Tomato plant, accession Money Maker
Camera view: horizontal (90 deg, fisheye); turntable rotation: 180 degrees
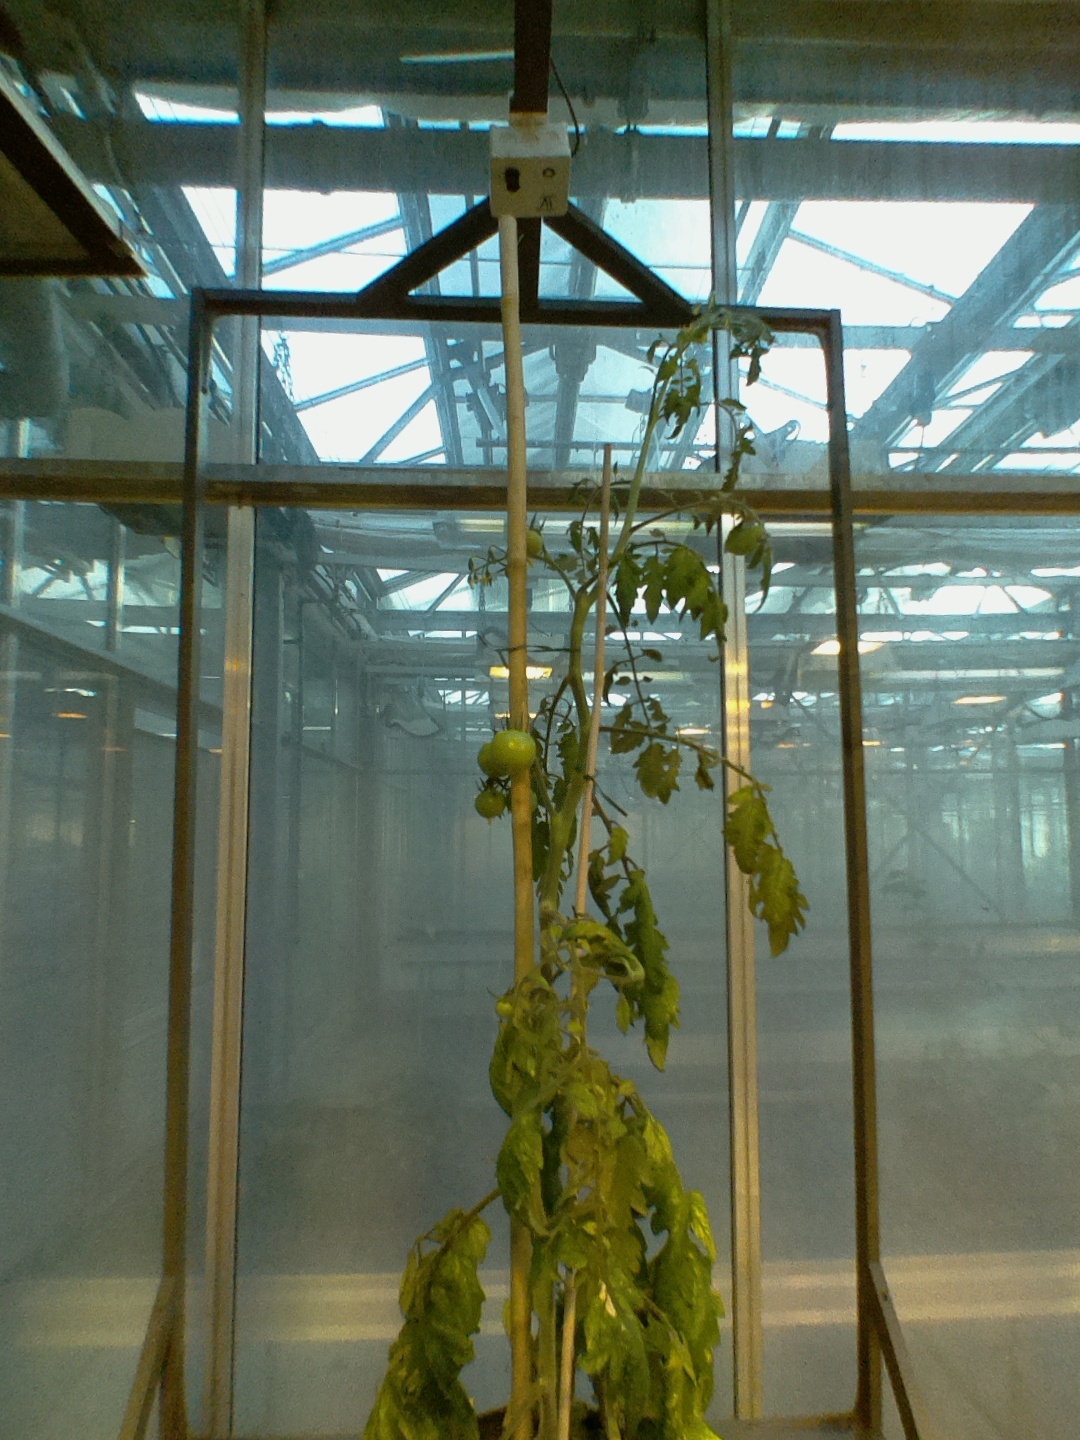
BBCH growth stage 76: 60%-70% of final fruit size